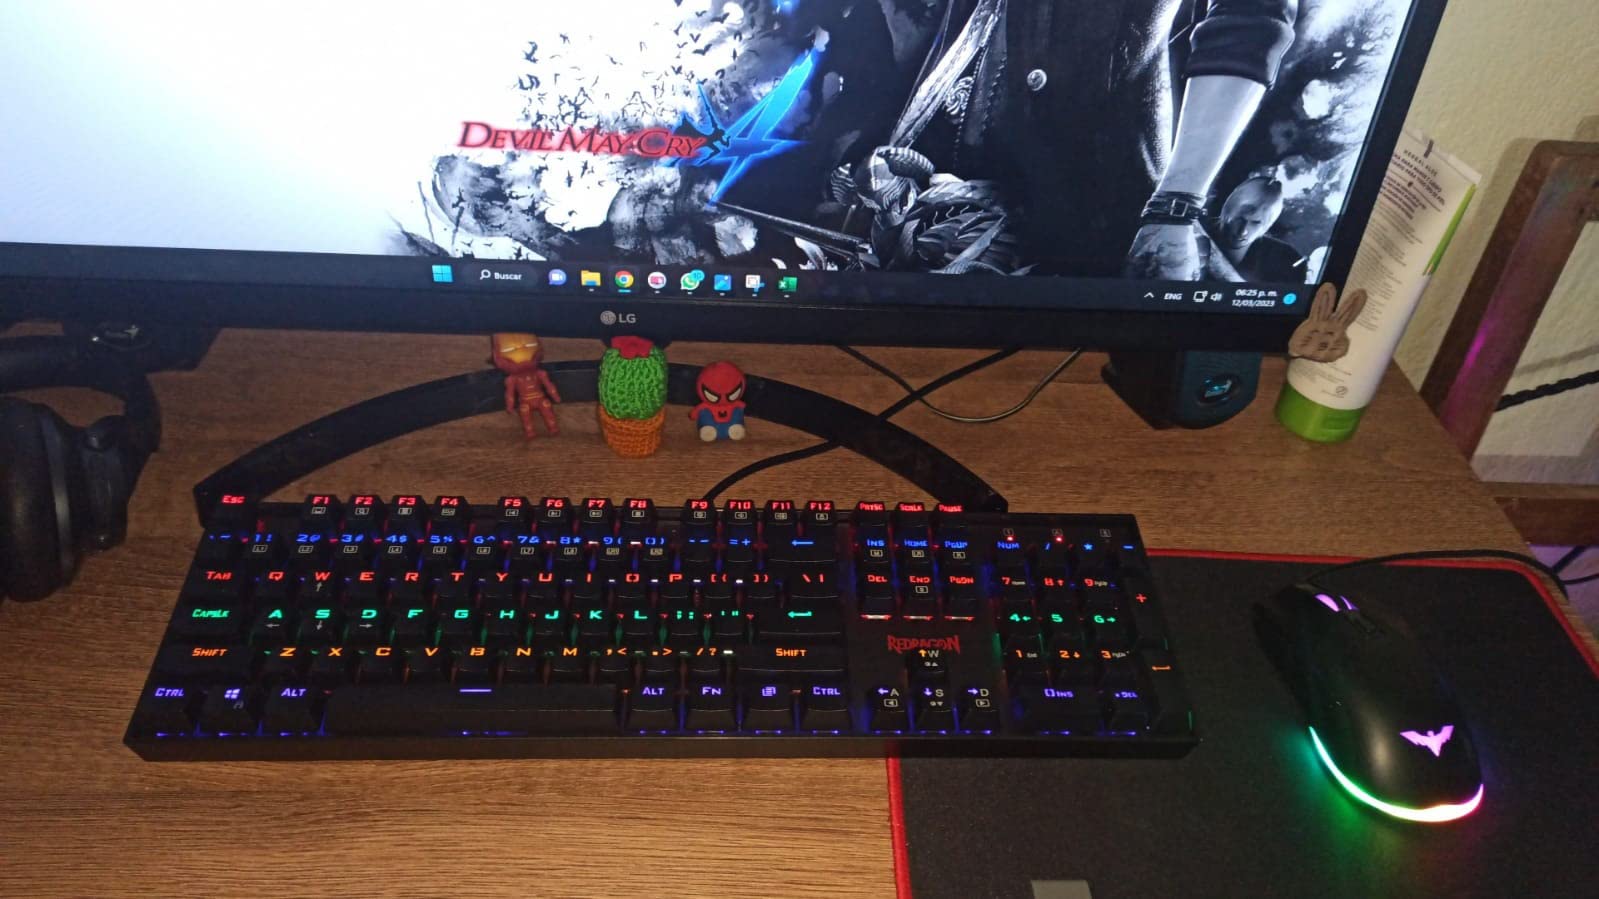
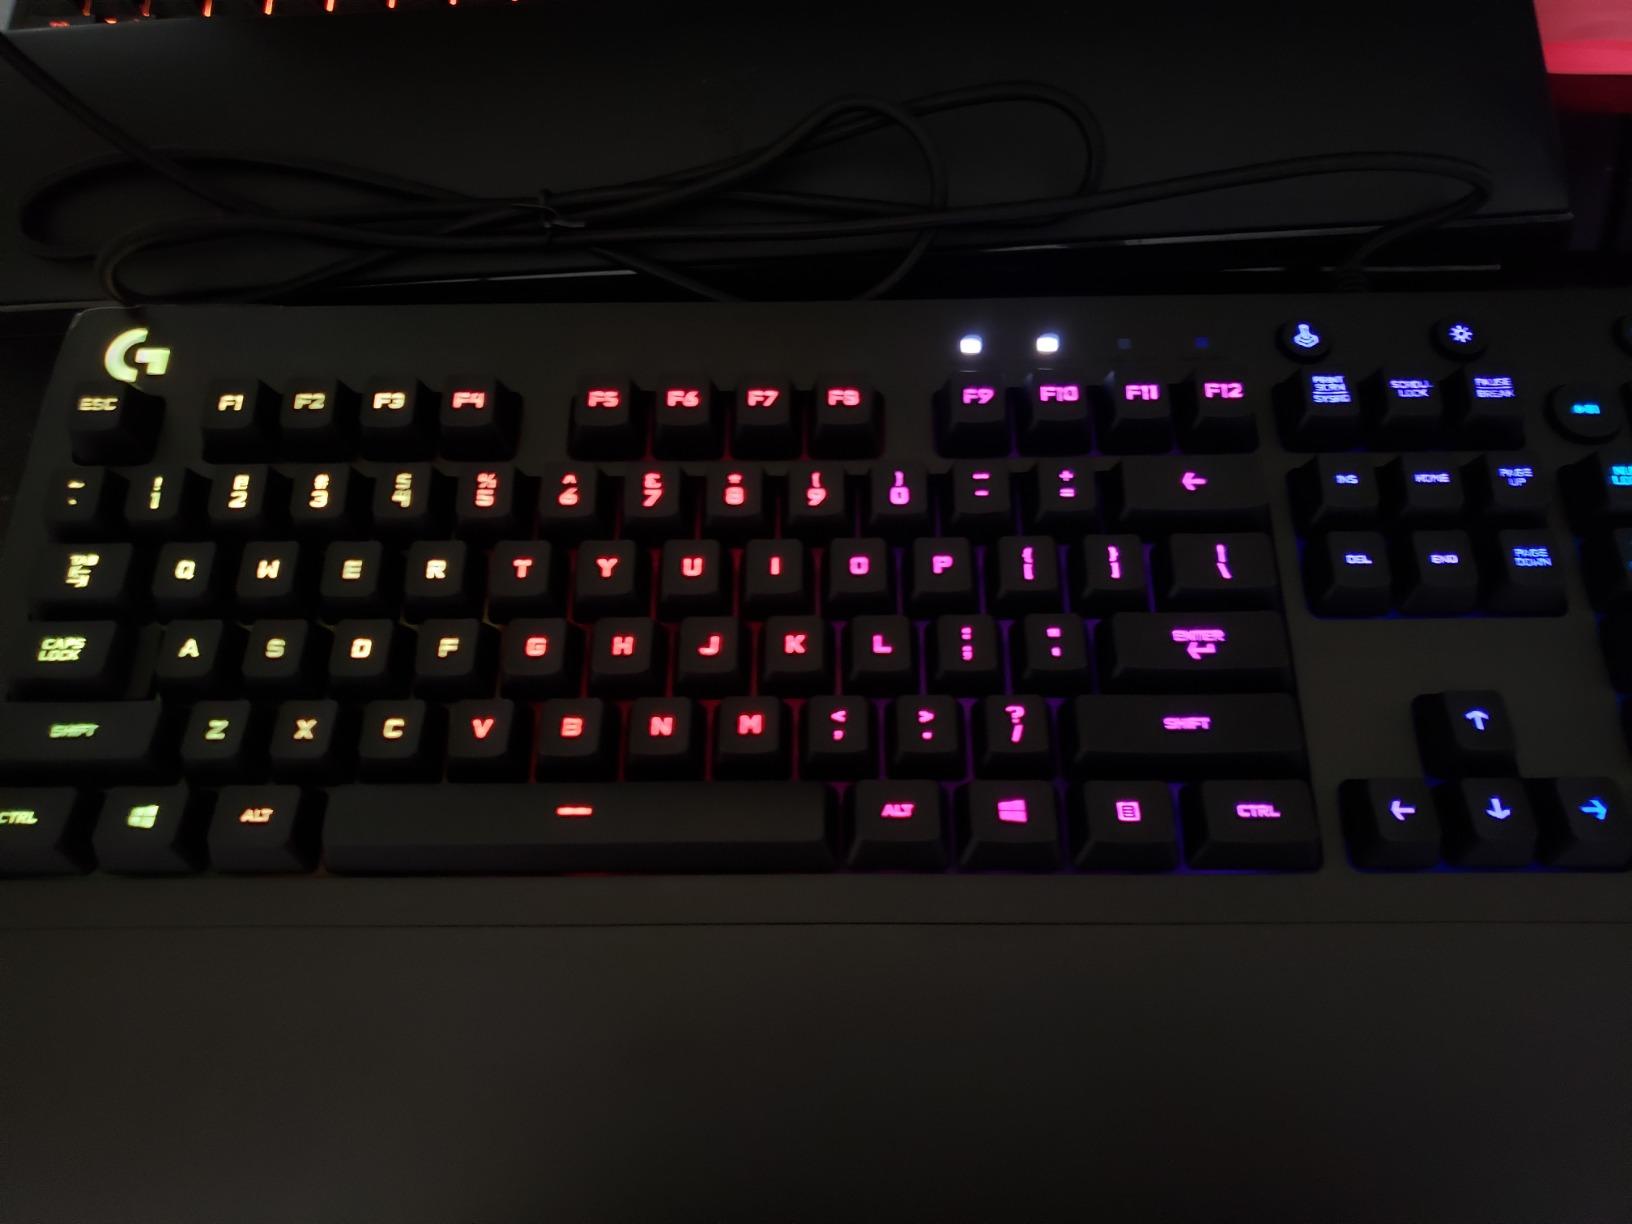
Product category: keyboard
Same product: no